2010 Honda Indy Edmonton

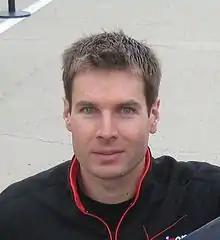
Will Power had the sixth pole position of the 2010 season.

There were three one hour practice sessions on Friday and Saturday morning preceding the race. Franchitti was fastest in the first practice session with a time of 1 minute, 3.0885 seconds; Dixon was second and Power third. Hélio Castroneves was fourth-fastest, ahead of Justin Wilson, Paul Tracy. Ryan Briscoe, Ryan Hunter-Reay, E. J. Viso and Takuma Sato in positions two to ten. The session was stopped twice: once for Milka Duno, who lost control of her car and collided with the turn ten tyre barrier, damaging her front wing, and again for Bertrand Baguette, who spun after hitting a chicane kerb and driving through an advertising hoarding. In the second practise session, Power set the day's fastest time of with a lap of 1 minute, 1.6689 seconds, followed by teammates Briscoe and Castroneves. Franchitti finished fourth, Sato fifth, and Dixon sixth. Wilson, Viso, Tracy, and Tony Kanaan rounded out the top ten. Three caution flags came out; Baugette crashed, Duno stalled after she spun and Tomas Scheckter slid into a tire barrier.